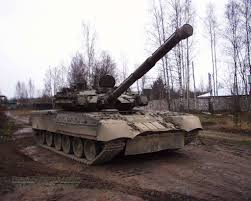
Label: T-80